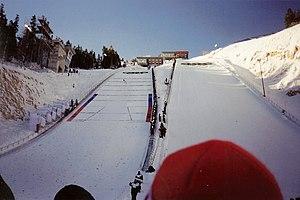
Un sauteur aux JO 2002 dans le combiné nordique
Les épreuves de combiné nordique aux Jeux olympiques de 2002.
La Coupe continentale de combiné nordique 2015 - 2016 est la huitième édition de la coupe continentale, compétition de combiné nordique organisée annuellement par la fédération internationale de ski. Il s'agit de la compétition internationale de second niveau derrière la coupe du monde qui est également organisée par la fédération internationale de ski.